Hey Venus!

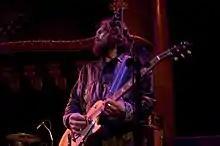
Huw Bunford performing with the Super Furry Animals at the Great American Music Hall, San Francisco, California on 9 February 2008 in support of "Hey Venus!"

"Hey Venus!" reflected the group's desire to "capture the spirit of the band playing live in a room". The album was recorded "very quickly" and, as the band did not feel the need to "experiment so much with such a simple record", is not particularly "sonically adventurous". In Gruff Rhys's words "Hey Venus!" is "a straight up album of songs ... with key changes and a live band playing them" with more emphasis "on songs than the arrangement". According to Rhys "nobody brought samplers into the studio, so there's far less electronics than on a lot of our records ... a lot of electronic music is quite a solitary pursuit. You sit at your computer or sampler and sometimes it's more of an individual kind of thing. Whereas with this record, we were trying to play as a band: a five people at once kind of record."